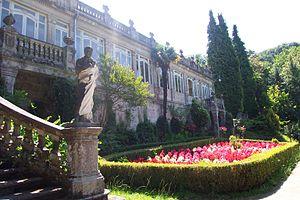
Le palais de Lourizán est un manoir situé à Herbalonga dans la paroisse civile de Lourizán, à Pontevedra, en Espagne.